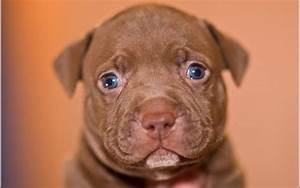
Label: cane